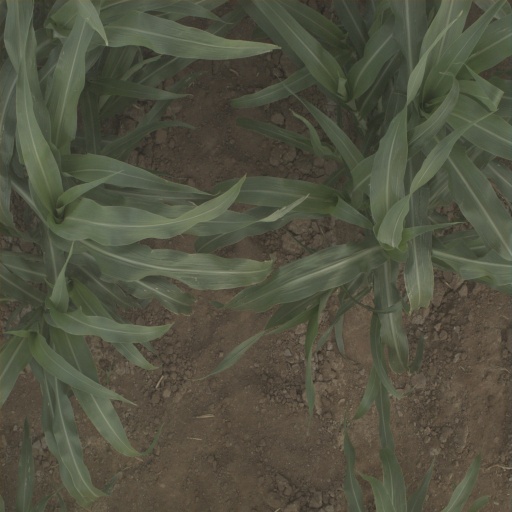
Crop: sorghum